St. Christoph's Church, Mainz

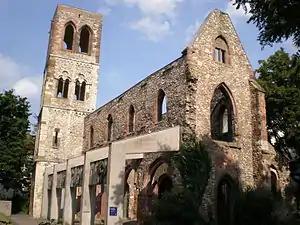
The ruins of St. Christoph at Mainz. World War II memorial and a symbol of the destroyed Mainz, Parish Church of Johannes Gutenberg

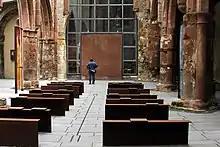
Interior

The church of St. Christoph in Mainz, known in German as St. Christoph zu Mainz, is an example of early gothic architecture. St. Christoph was originally built between 1240 and 1330. The church is associated with Johannes Gutenberg, who may have been baptised there.